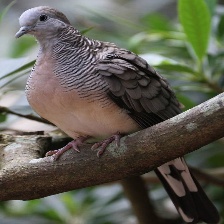
Species: ZEBRA DOVE
Scientific name: GEOPELIA STRIATA